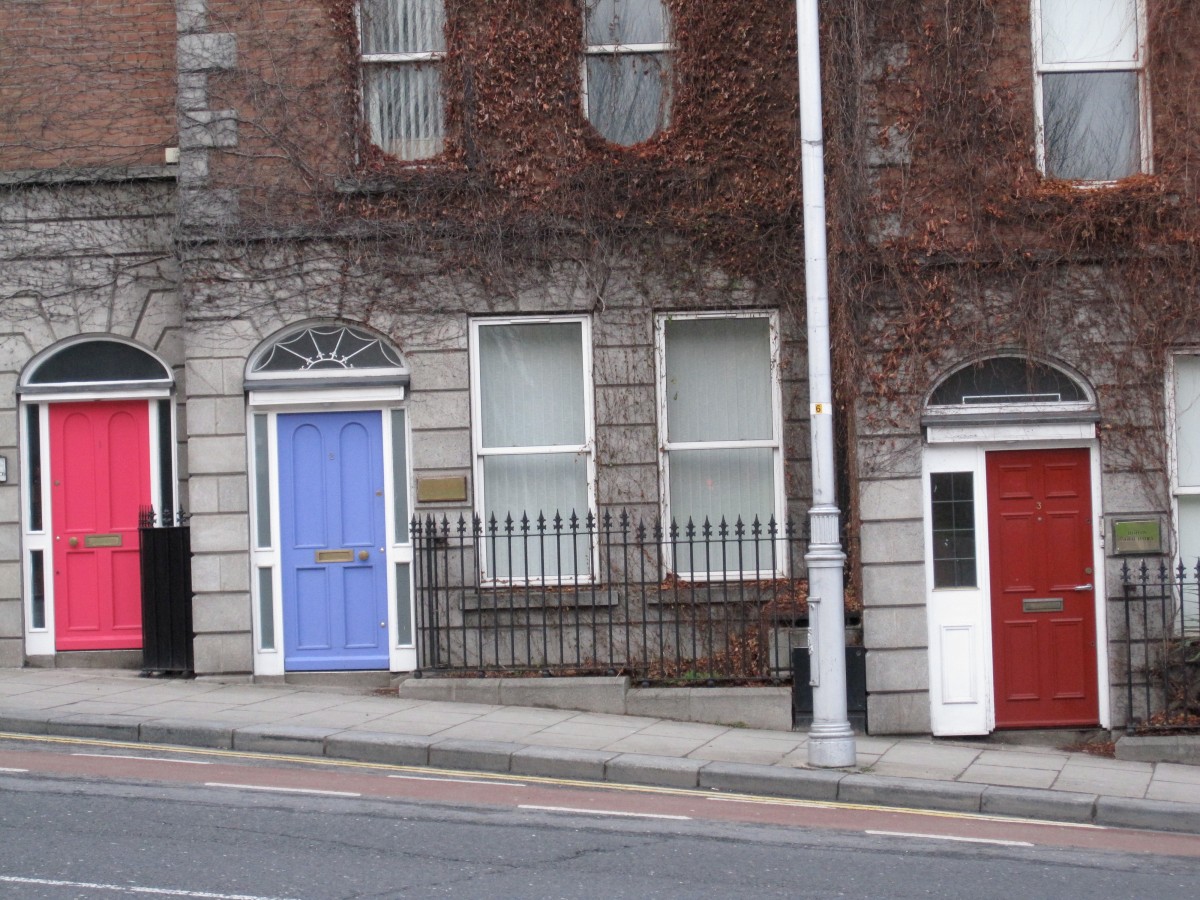
Tags: road, street, house, window, town, building, home, wall, downtown, cottage, facade, property, door, neighbourhood, urban area